10th century in Lebanon

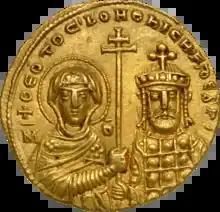
Histamenon of Nikephoros II (right) alongside Mother Mary, 963-969 AD.

Baalbek was oscillating between the rule of the Ikhshidids and the Hamdanids. Following the death of Muhammad bin Ra’iq, the Abbasid leader of the Levant in the year 330 AH / 941 AD, Muhammad bin Tughj, nicknamed "Ikhshid", annexed the Levant to Egypt, and in the year 333 AH / 944 AD the Abbasid ruler Al-Mustakfi approved him over Egypt and the Levant.